Describe the emotion expressed in this image:  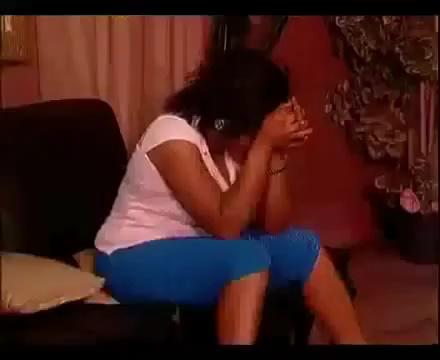
This person displays Pain, valence and arousal with low intensity.